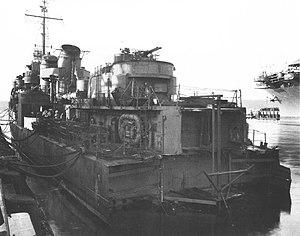
L'USS Abner Read (DD-526) était un destroyer de classe Fletcher en service dans la Marine des États-Unis pendant la Seconde Guerre mondiale. Il est nommé en l'honneur du Lieutenant commander Abner Read.